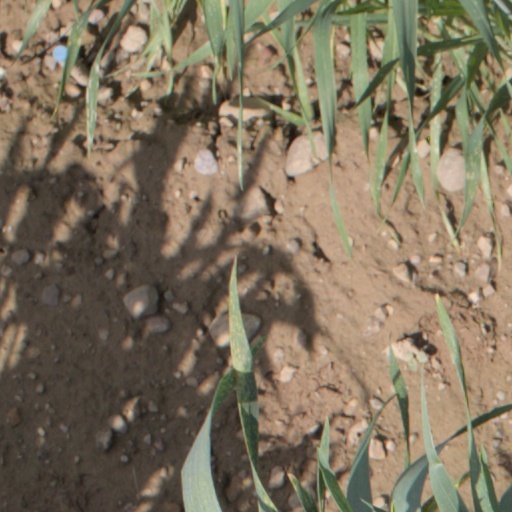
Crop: wheat